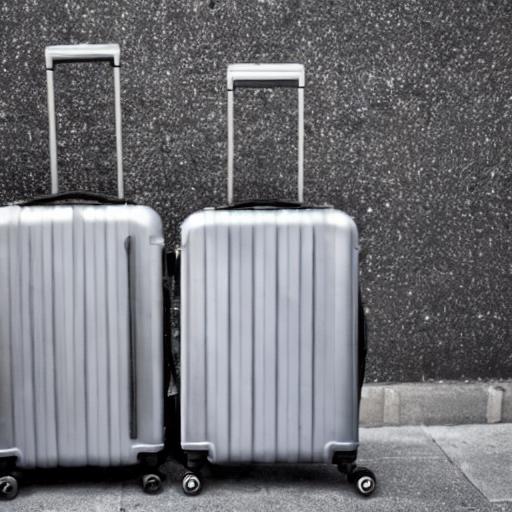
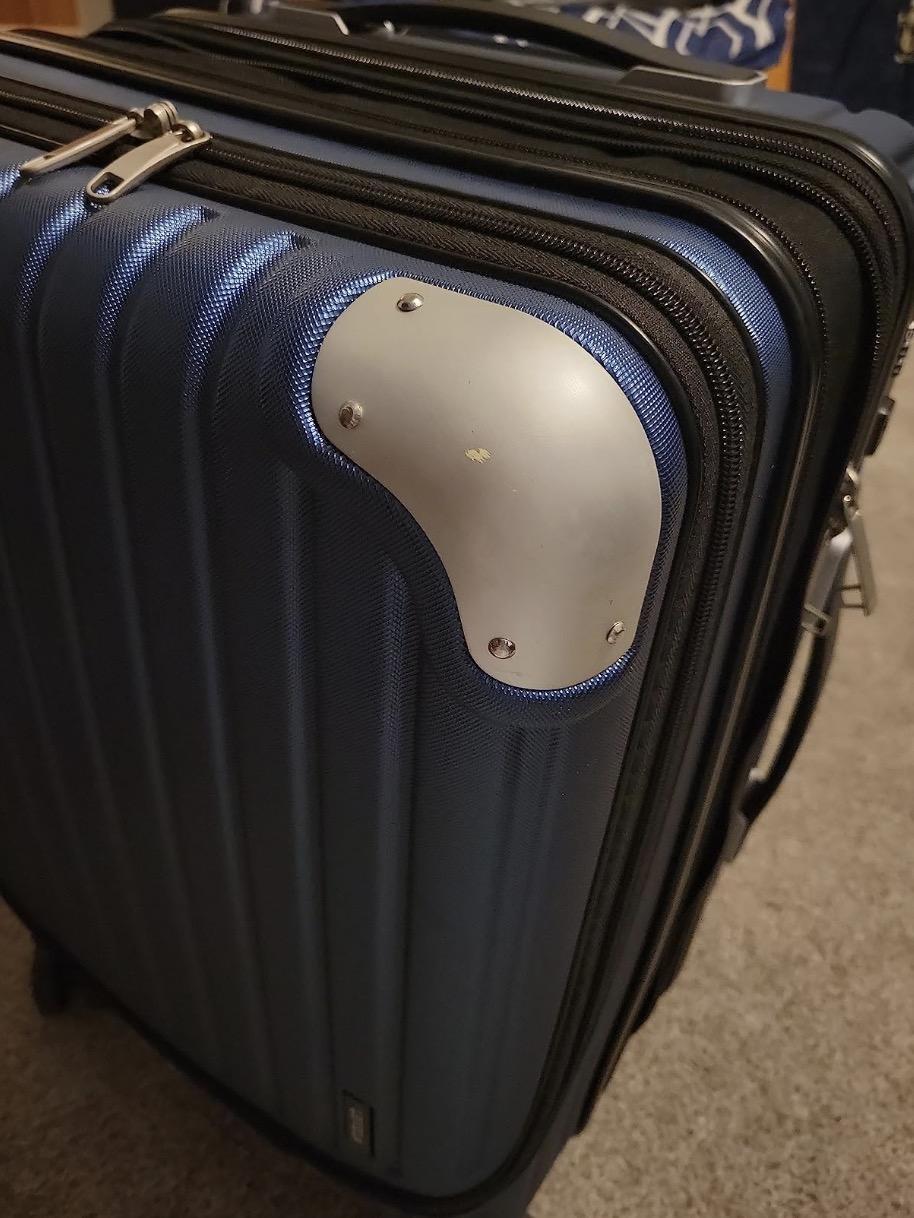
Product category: items_tea
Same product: no